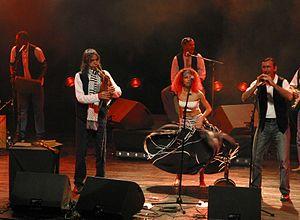
Renésens au Théâtre Plein Air de Saint-Gilles (La Réunion) en septembre 2005
Renésens est un groupe de musique créoloceltique originaire de La Réunion où il voit le jour en 1998. Ce groupe innovant mélange musique créole et musique bretonne, le tout tinté de mouvances modernes. Ce mariage trouve ses racines dans l’amour qu’éprouve Dominique Aupiais, fondateur du groupe, pour les cultures bretonnes et réunionnaises, cette Bretagne qui l’a vu naître et La Réunion, la terre de son épouse, où il réside et y a fondé sa famille. Renésens est avant tout une structure familiale. Dominique Aupiais était entouré de ses trois fils, Paolo l'ainé, Morgan le benjamin et Damien le cadet, avant qu'un tragique accident n'ote la vie à ce dernier. Le nom Renésens vient de l’écriture en créole du lieu-dit la Renaissance à Sainte-Suzanne, un petit village rural où vit encore actuellement la famille Aupiais.